Vasily Vasilyev

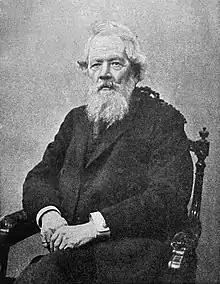
Vasily Pavlovich Vasilyev

Vasily Pavlovich Vasilyev or Wassiljew (Василий Павлович Васильев; 1818-1900) was the preeminent Russian Sinologist of the 19th Century.